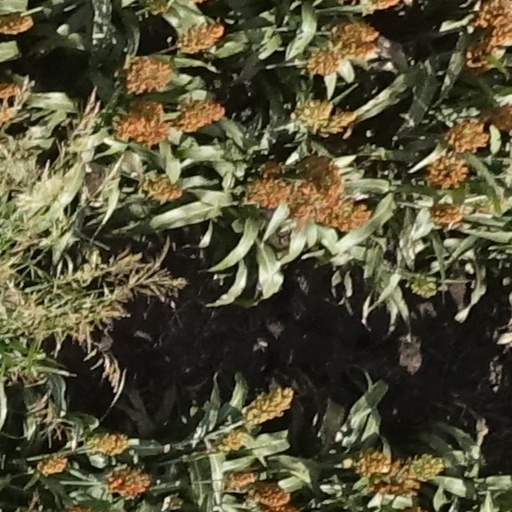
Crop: sorghum